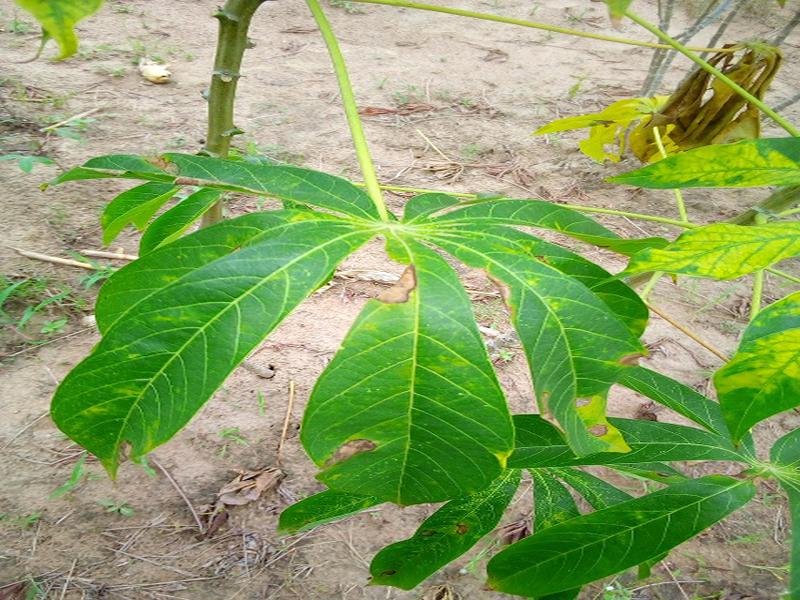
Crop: cassava
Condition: mosaic_disease